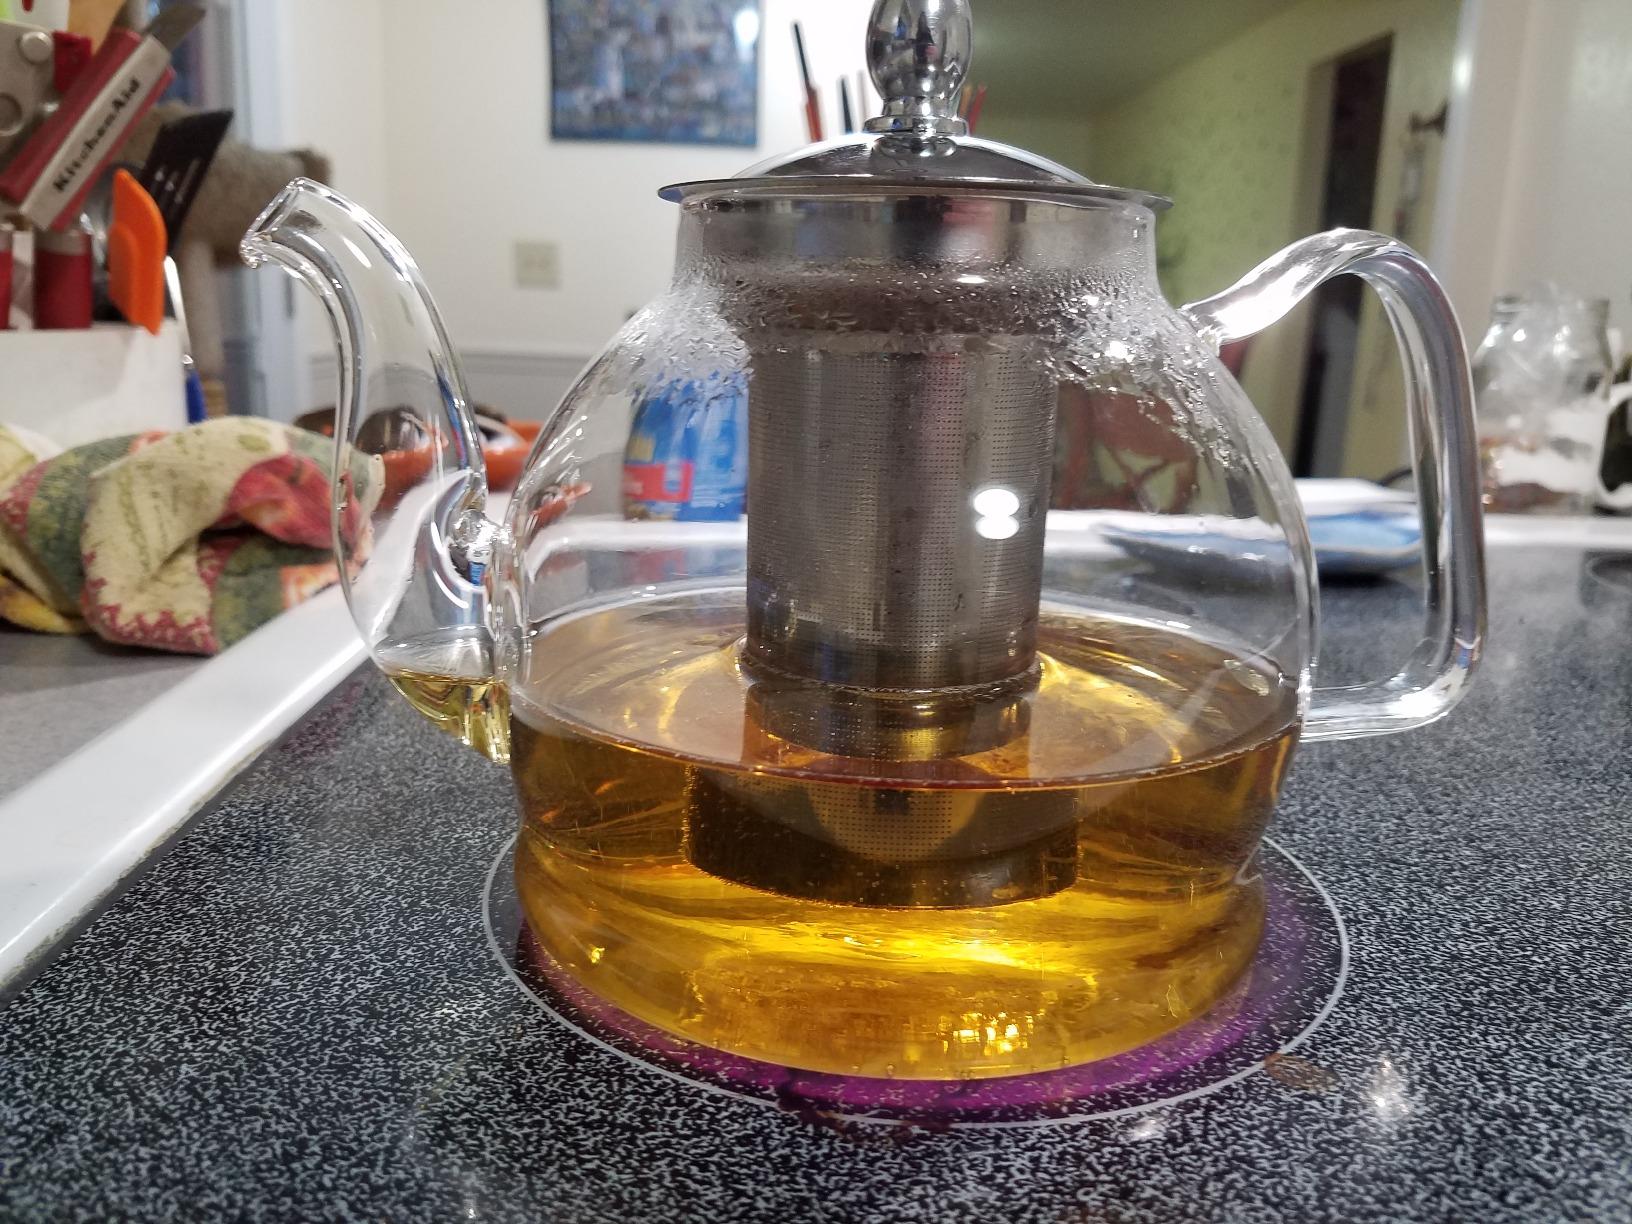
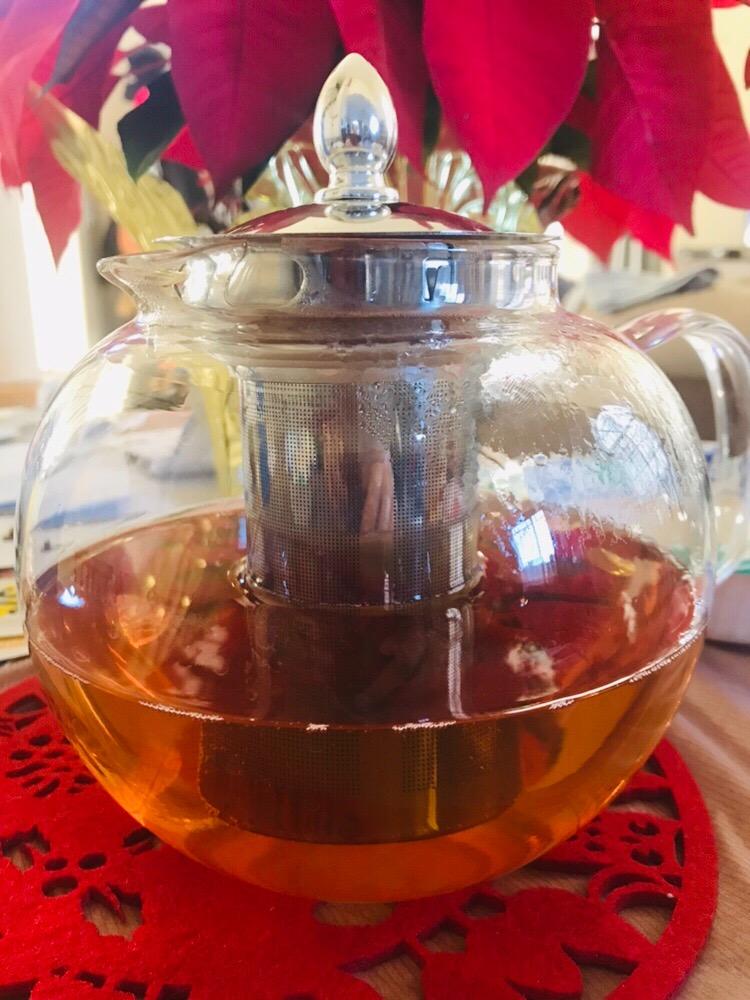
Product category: items_kettle
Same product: no